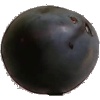
Label: Plum 3